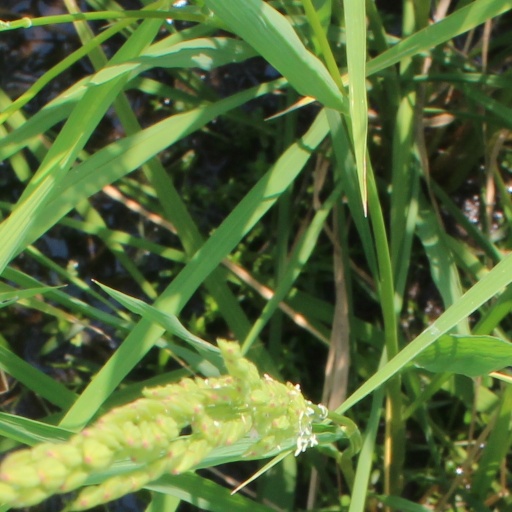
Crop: rice